Cordyline australis

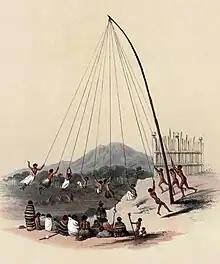
Morere swings provided a source of amusement for Māori children. The ropes had to be strong, so they were often made from leaves or fibre of "C. australis", which were much tougher than the fibres of New Zealand flax.

Many plants and animals are associated with "C. australis" in healthy ecosystems. The most common epiphytes are ferns, astelias and orchids. Old trees often carry large clumps of the climbing fern "Asplenium", and in moist places, filmy ferns and kidney ferns cling to the branches. "Astelia" species and "Collospermum" often establish in the main fork of the tree, and one tree can host several species of native orchid. Other common epiphytes include "Griselinia lucida", as well as a range of mosses, liverworts, lichens and fungi. Two fungus species which infect living tissue—"Phanaerochaeta cordylines" and "Sphaeropsis cordylines"—occur almost exclusively on "C. australis". The lichen "Lithothelium kiritea", primarily found on the west coast of New Zealand, grows exclusively on the bark of "C. australis".